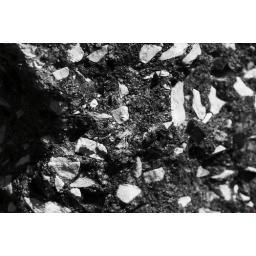
Wall detail in black and white